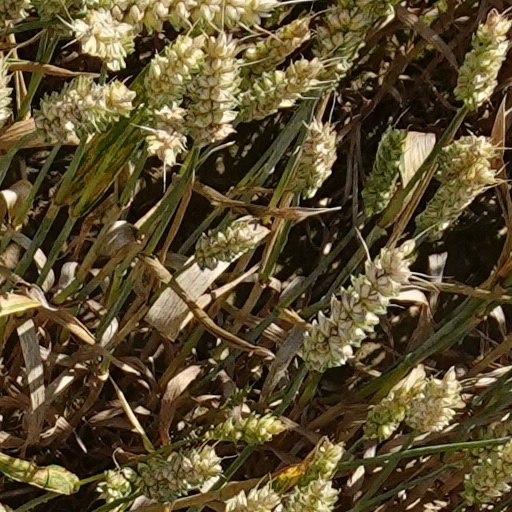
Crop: wheat